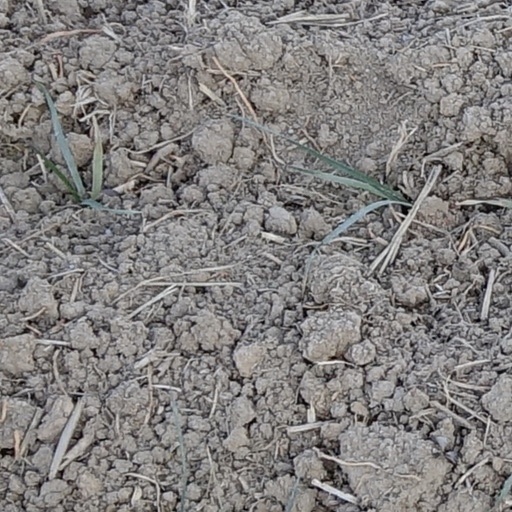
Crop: wheat